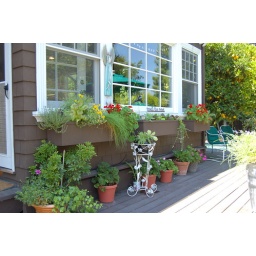
Window boxes and herbs in pots outside kitchen door